The Gunstringer

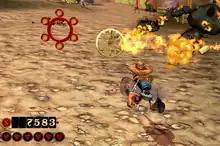
Players use Kinect to control the protagonist. One hand is held as though controlling a marionette while the other is used for aiming and firing the character's weapon.

"The Gunstringer" is a Kinect title which makes use of the player's body to control the game rather than a gamepad. The player controls the character's movement with their left hand, while the right is used to aim and fire the character's gun. Players can mark multiple enemies to fire on and once the player makes a firing gesture all marked enemies are shot by the character. Certain moments in the game are presented as a rail shooter and allow the player to use both hands to control two guns while the character moves along a pre-defined path.